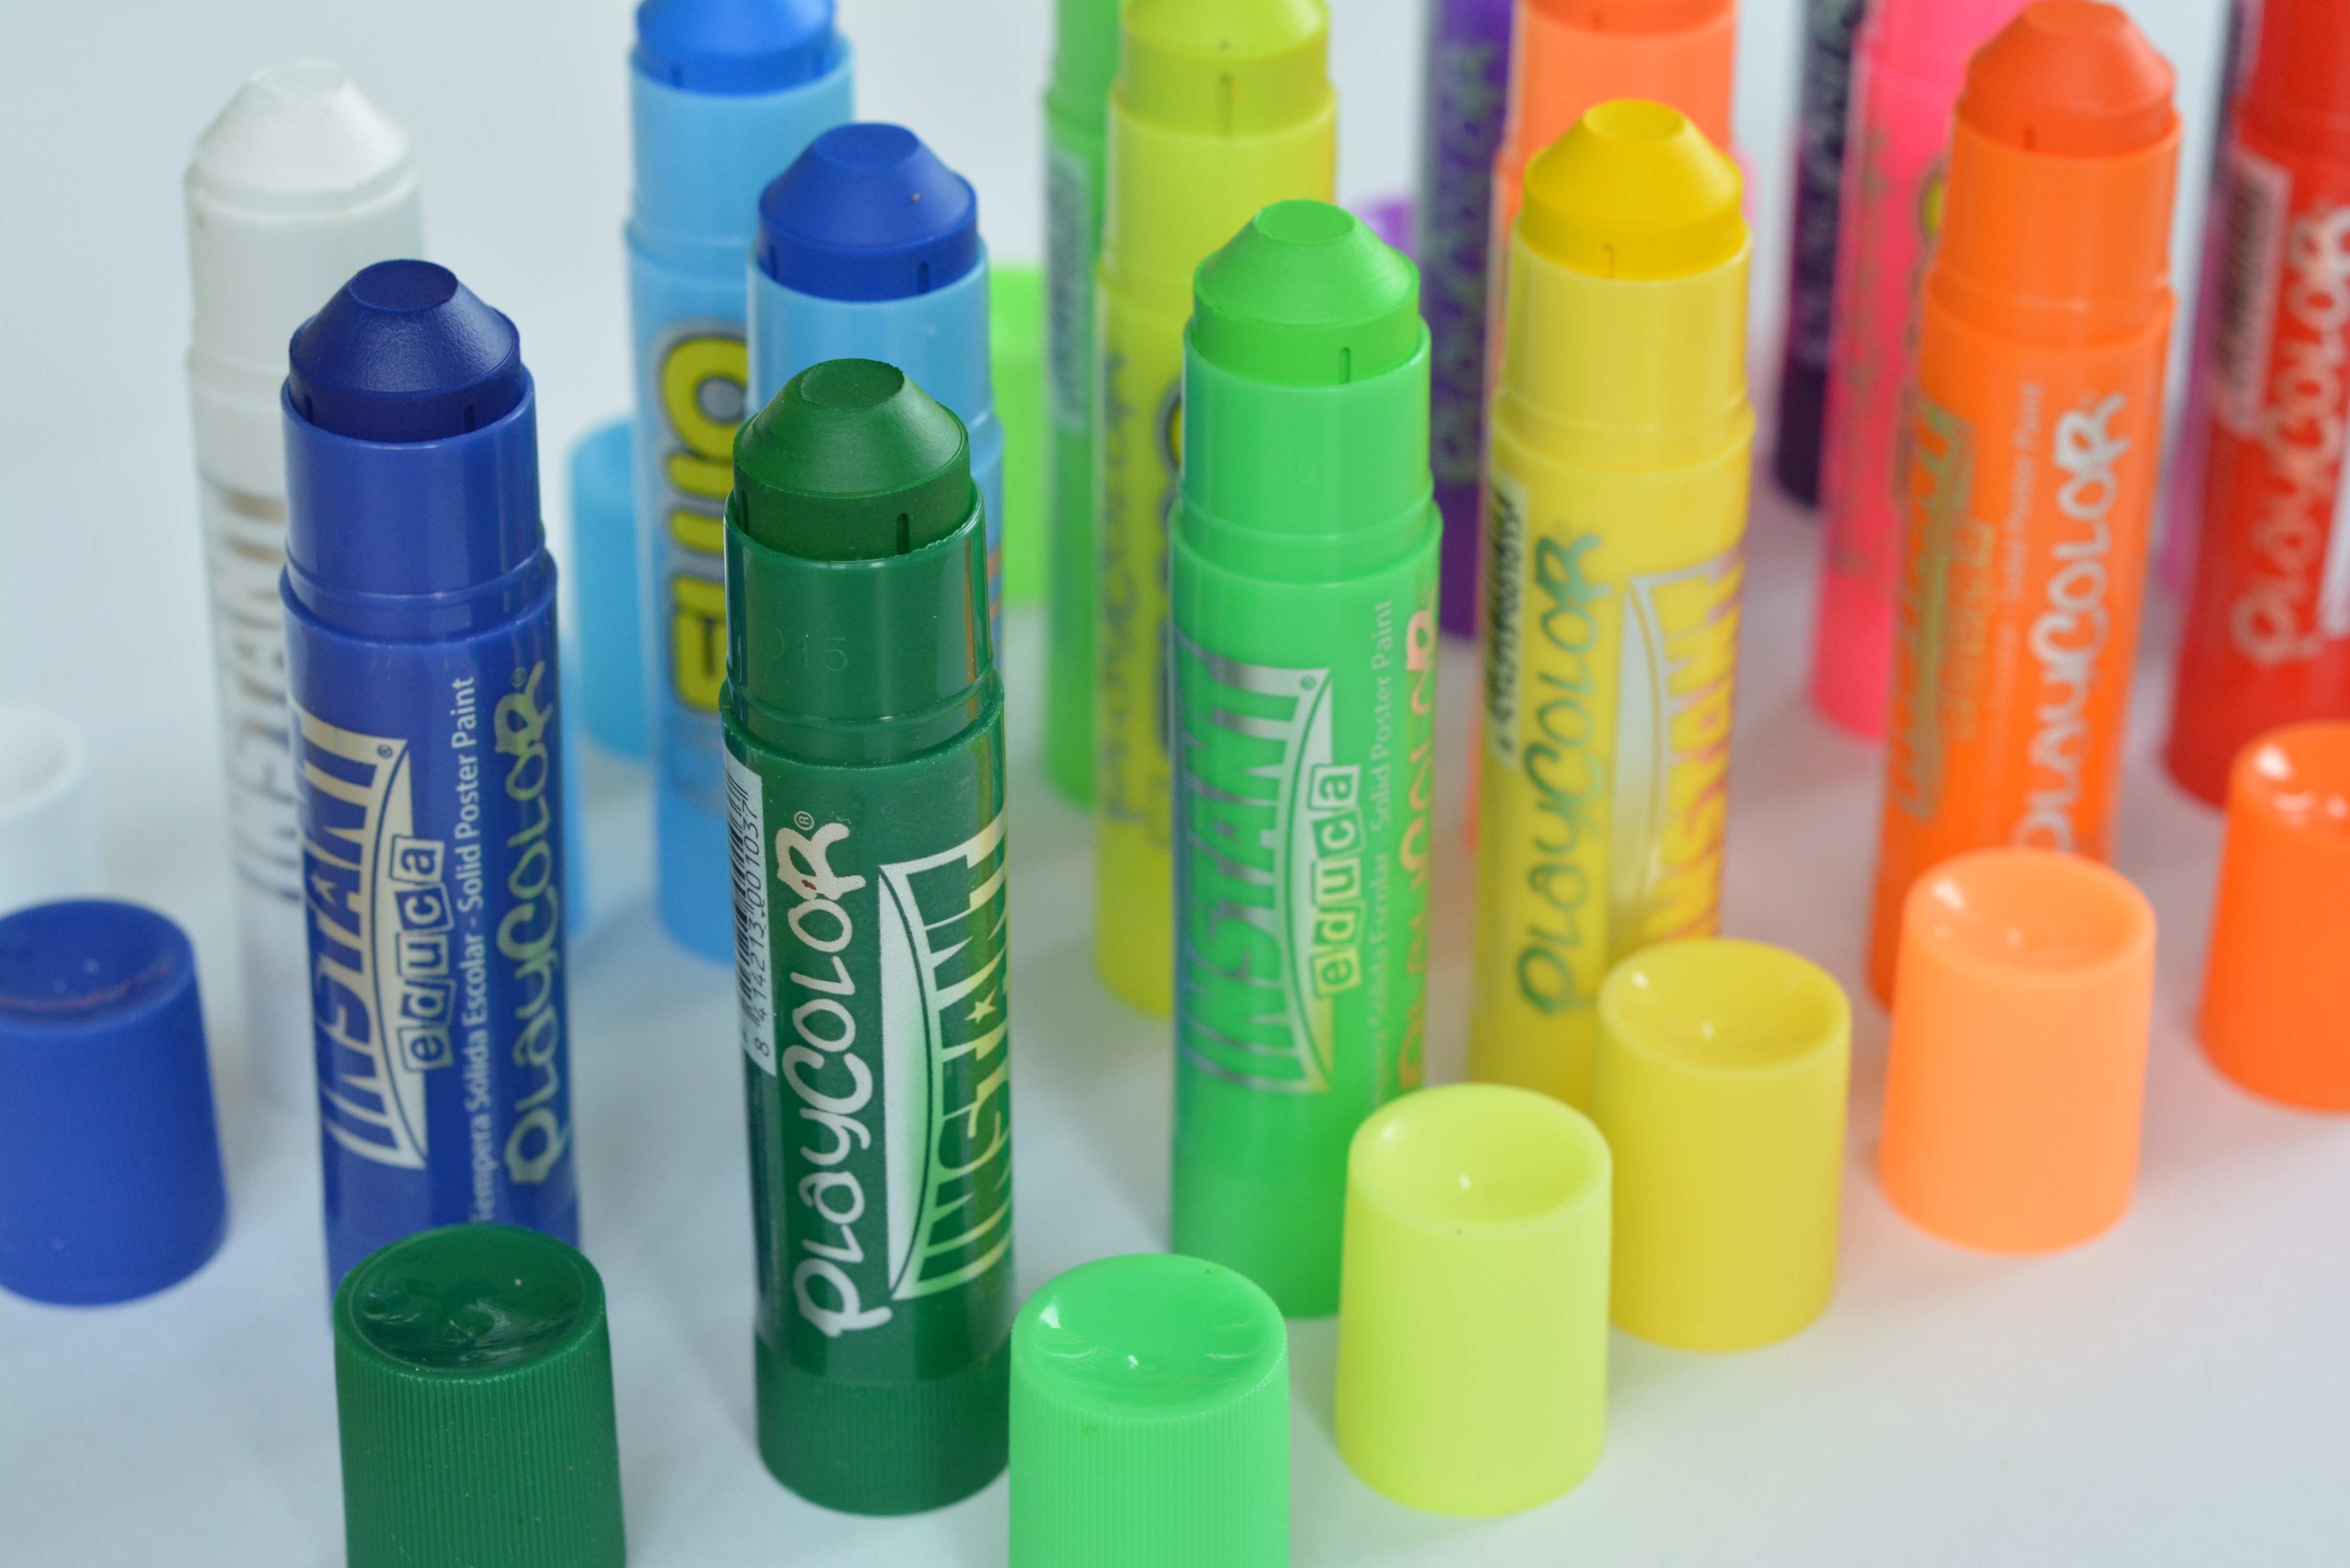
color, child, paint, bottle, painting, product, colors, colored, playcolor, paint stick